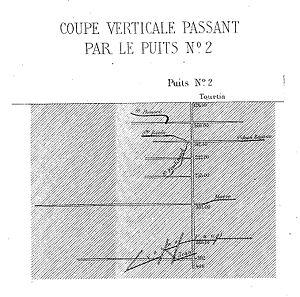
Coupe verticale passant par le puits n° 2 vers 1880, après son rachat à la Société d'Aix par la Compagnie des mines de Liévin.
La Société d'Aix est une compagnie minière qui a exploité la houille à Liévin dans le Bassin minier du Nord-Pas-de-Calais. Fondée le 1ᵉʳ janvier 1859, la Société d'Aix effectue plusieurs sondages et avait auparavant commencé le 17 mai 1858 les travaux de creusement d'une fosse d'un diamètre de 4,10 mètres à Liévin. La production est assez satisfaisante : la société produit 66 831 hectolitres en 1861 et 148 300 hectolitres en 1862, soit un ensemble de 215 131 hectolitres. Mais un décret impérial institue le 15 septembre 1862 la concession de Liévin qui interdit de fait la Société d'Aix de poursuivre ses travaux. Elle poursuit cependant l'exploitation de sa fosse jusqu'au 19 février 1863. C'est ce que constate, pour le regretter, un jugement du tribunal de Béthune en date du 1ᵉʳ avril suivant, qui condamne le directeur de cette société à 200 francs d'amende pour « délit d'exploitation d'une mine dont la concession a été accordée à une autre société ». S'ensuivent des procès, qui finalement donnent raison à la Compagnie des mines de Liévin. Celle-ci rachète la fosse et ses dépendances pour 237 977,94 francs en 1868. La Société d'Aix paye ensuite ses créanciers et est liquidée.